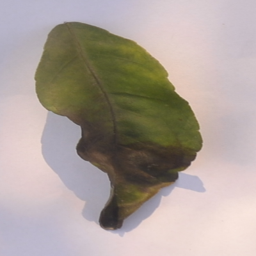
Plant part: leaf
Disease: black_spot